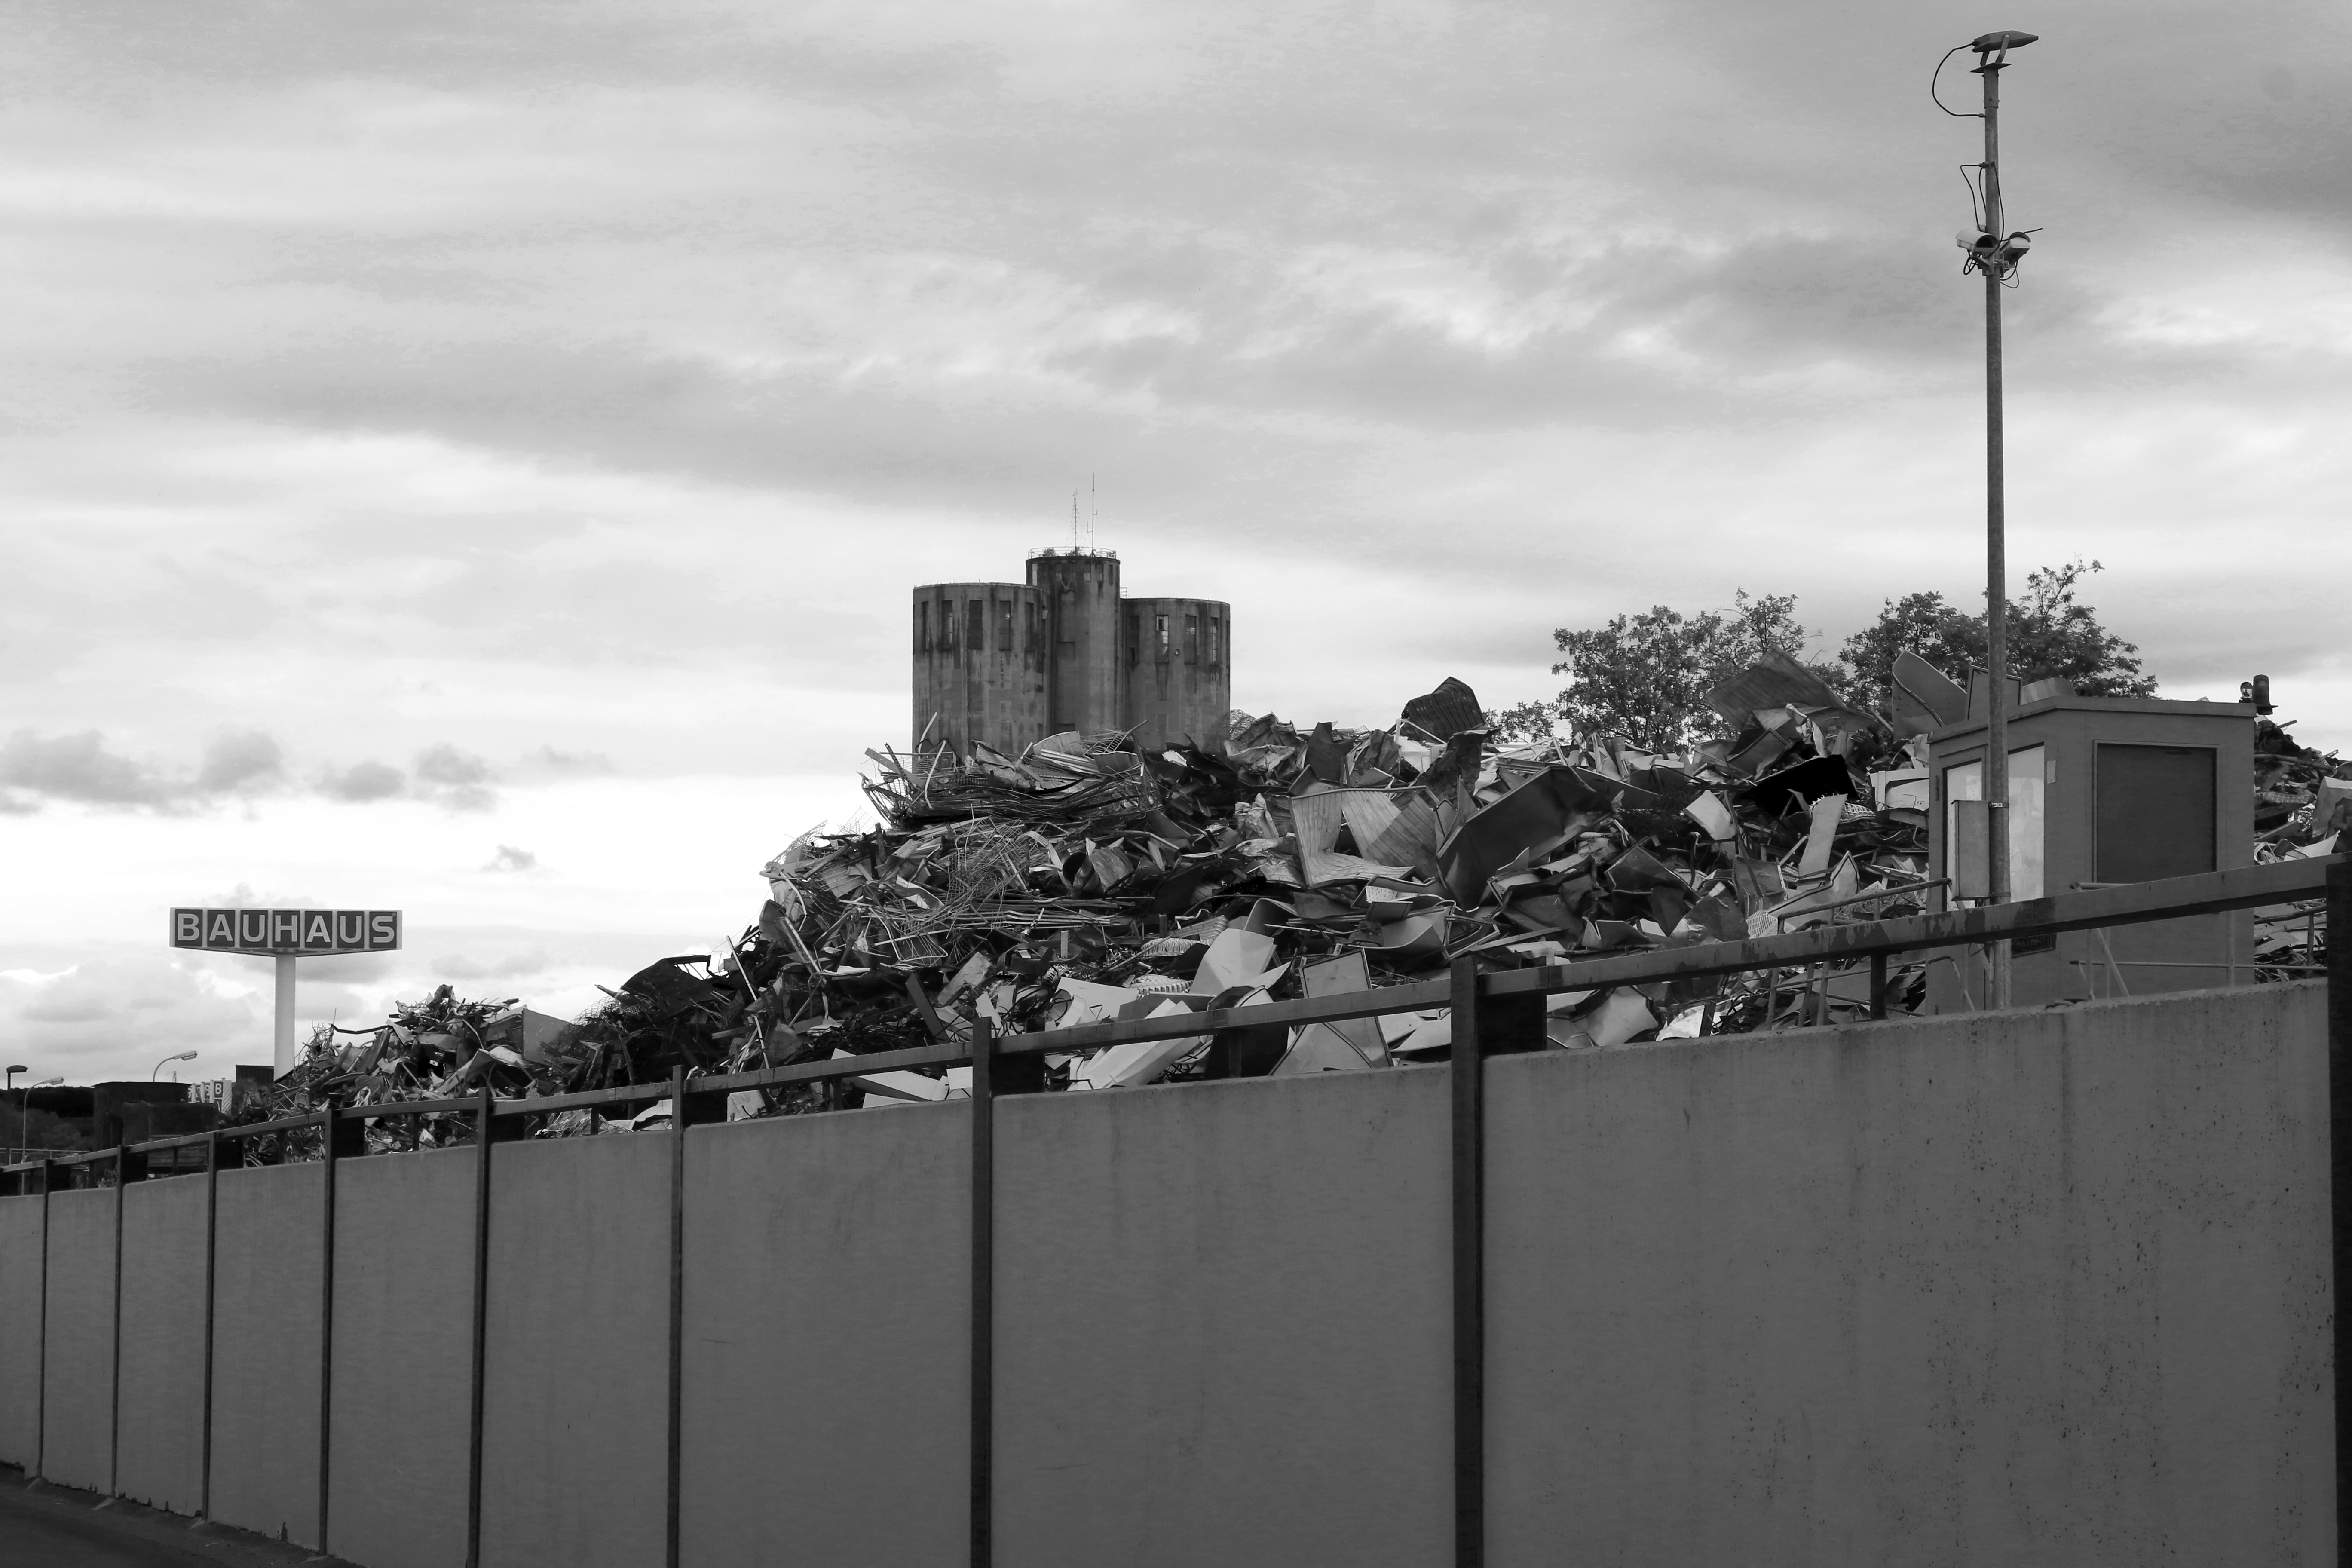
black and white, skyline, transport, industry, monochrome, bw, blackandwhite, blackwhite, germany, alemania, allemagne, sw, schwarzweiss, schwarzweis, wreck, germania, schwarzweissfotografie, schwarzweisfotografie, wetzlar, schrott, wrecker, carbreaker, schrottplatz, wreckingyard, autoschrott, wreckersyard, autoschrottplatz, carbreakersyard, urban area, monochrome photography